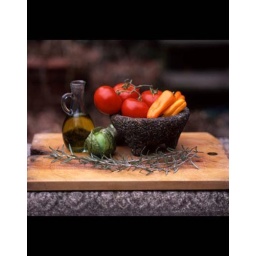
Tomatoes and peppers in a stone bowl with olive oil and pine. Medium format film